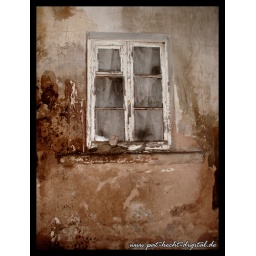
old window in an old abandonned house in our villagealtes Fenster eines verlassenen Bauernhauses in unserem Dorf